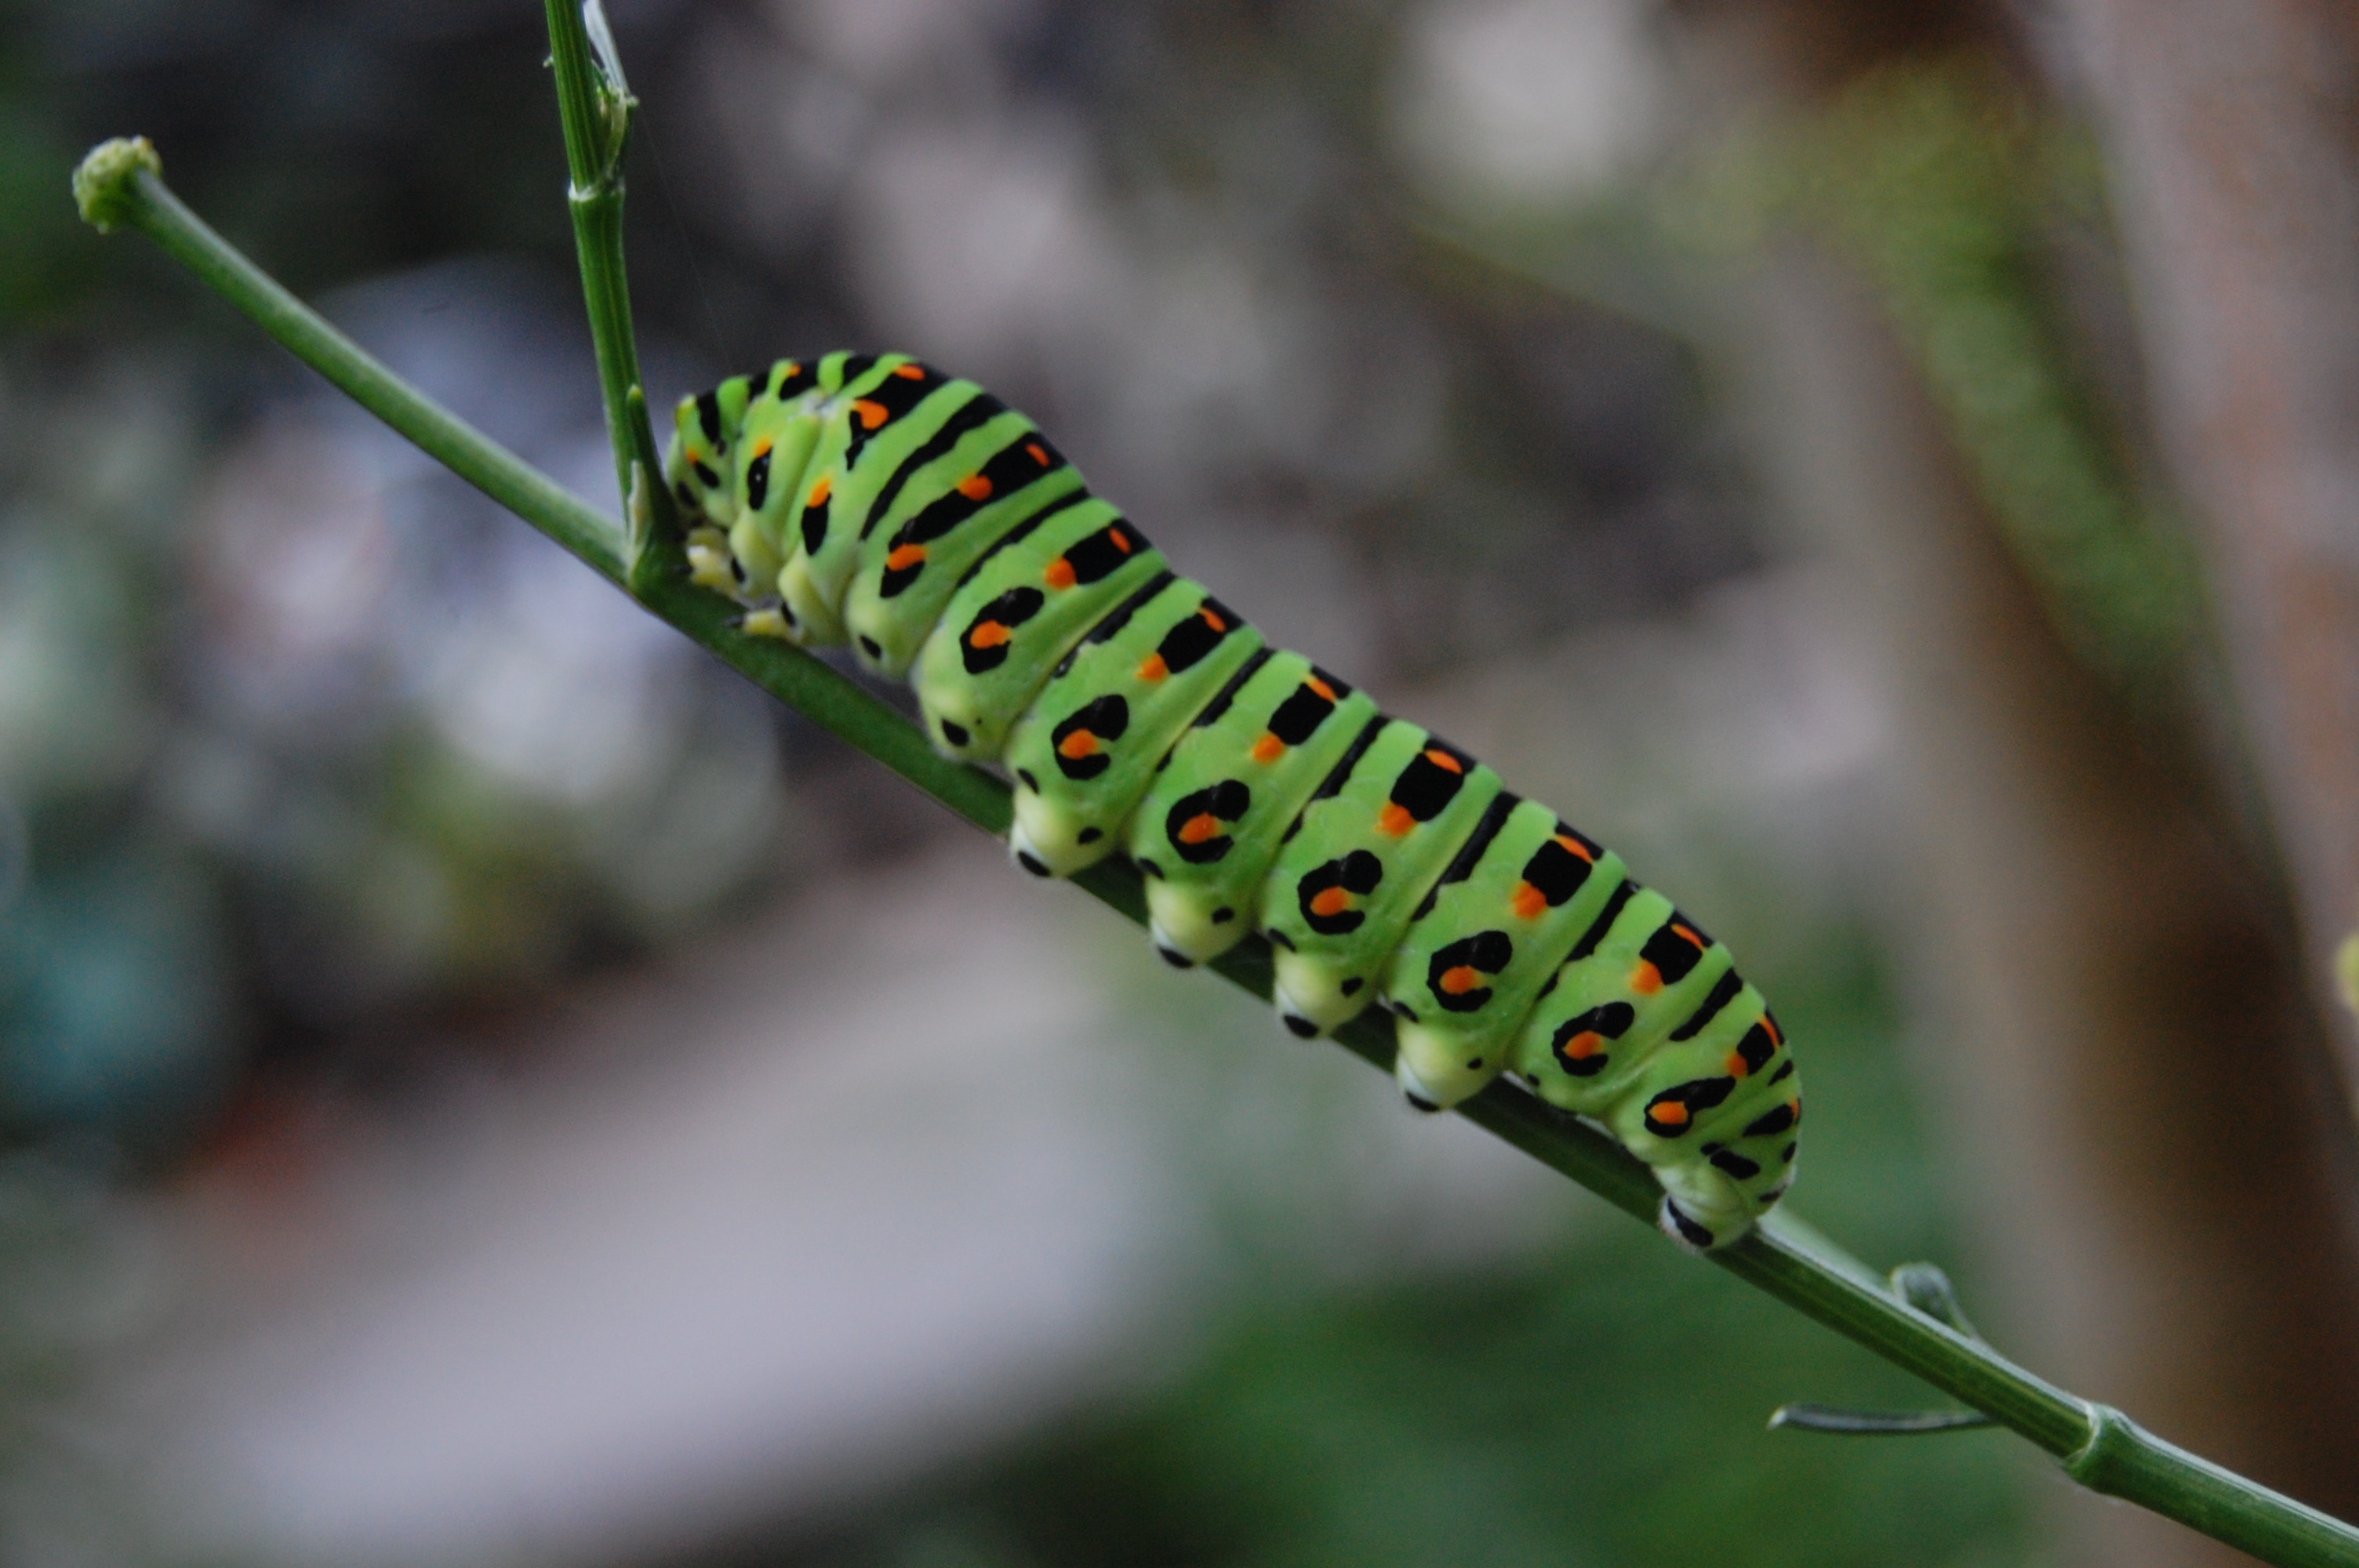
nature, branch, leaf, flower, green, insect, bug, botany, butterfly, fauna, invertebrate, caterpillar, close up, beauty, worm, larva, macro photography, arthropod, green caterpillar, plant stem, moths and butterflies, net winged insects